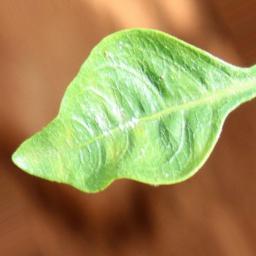
Label: healthy